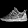
Label: Sneaker